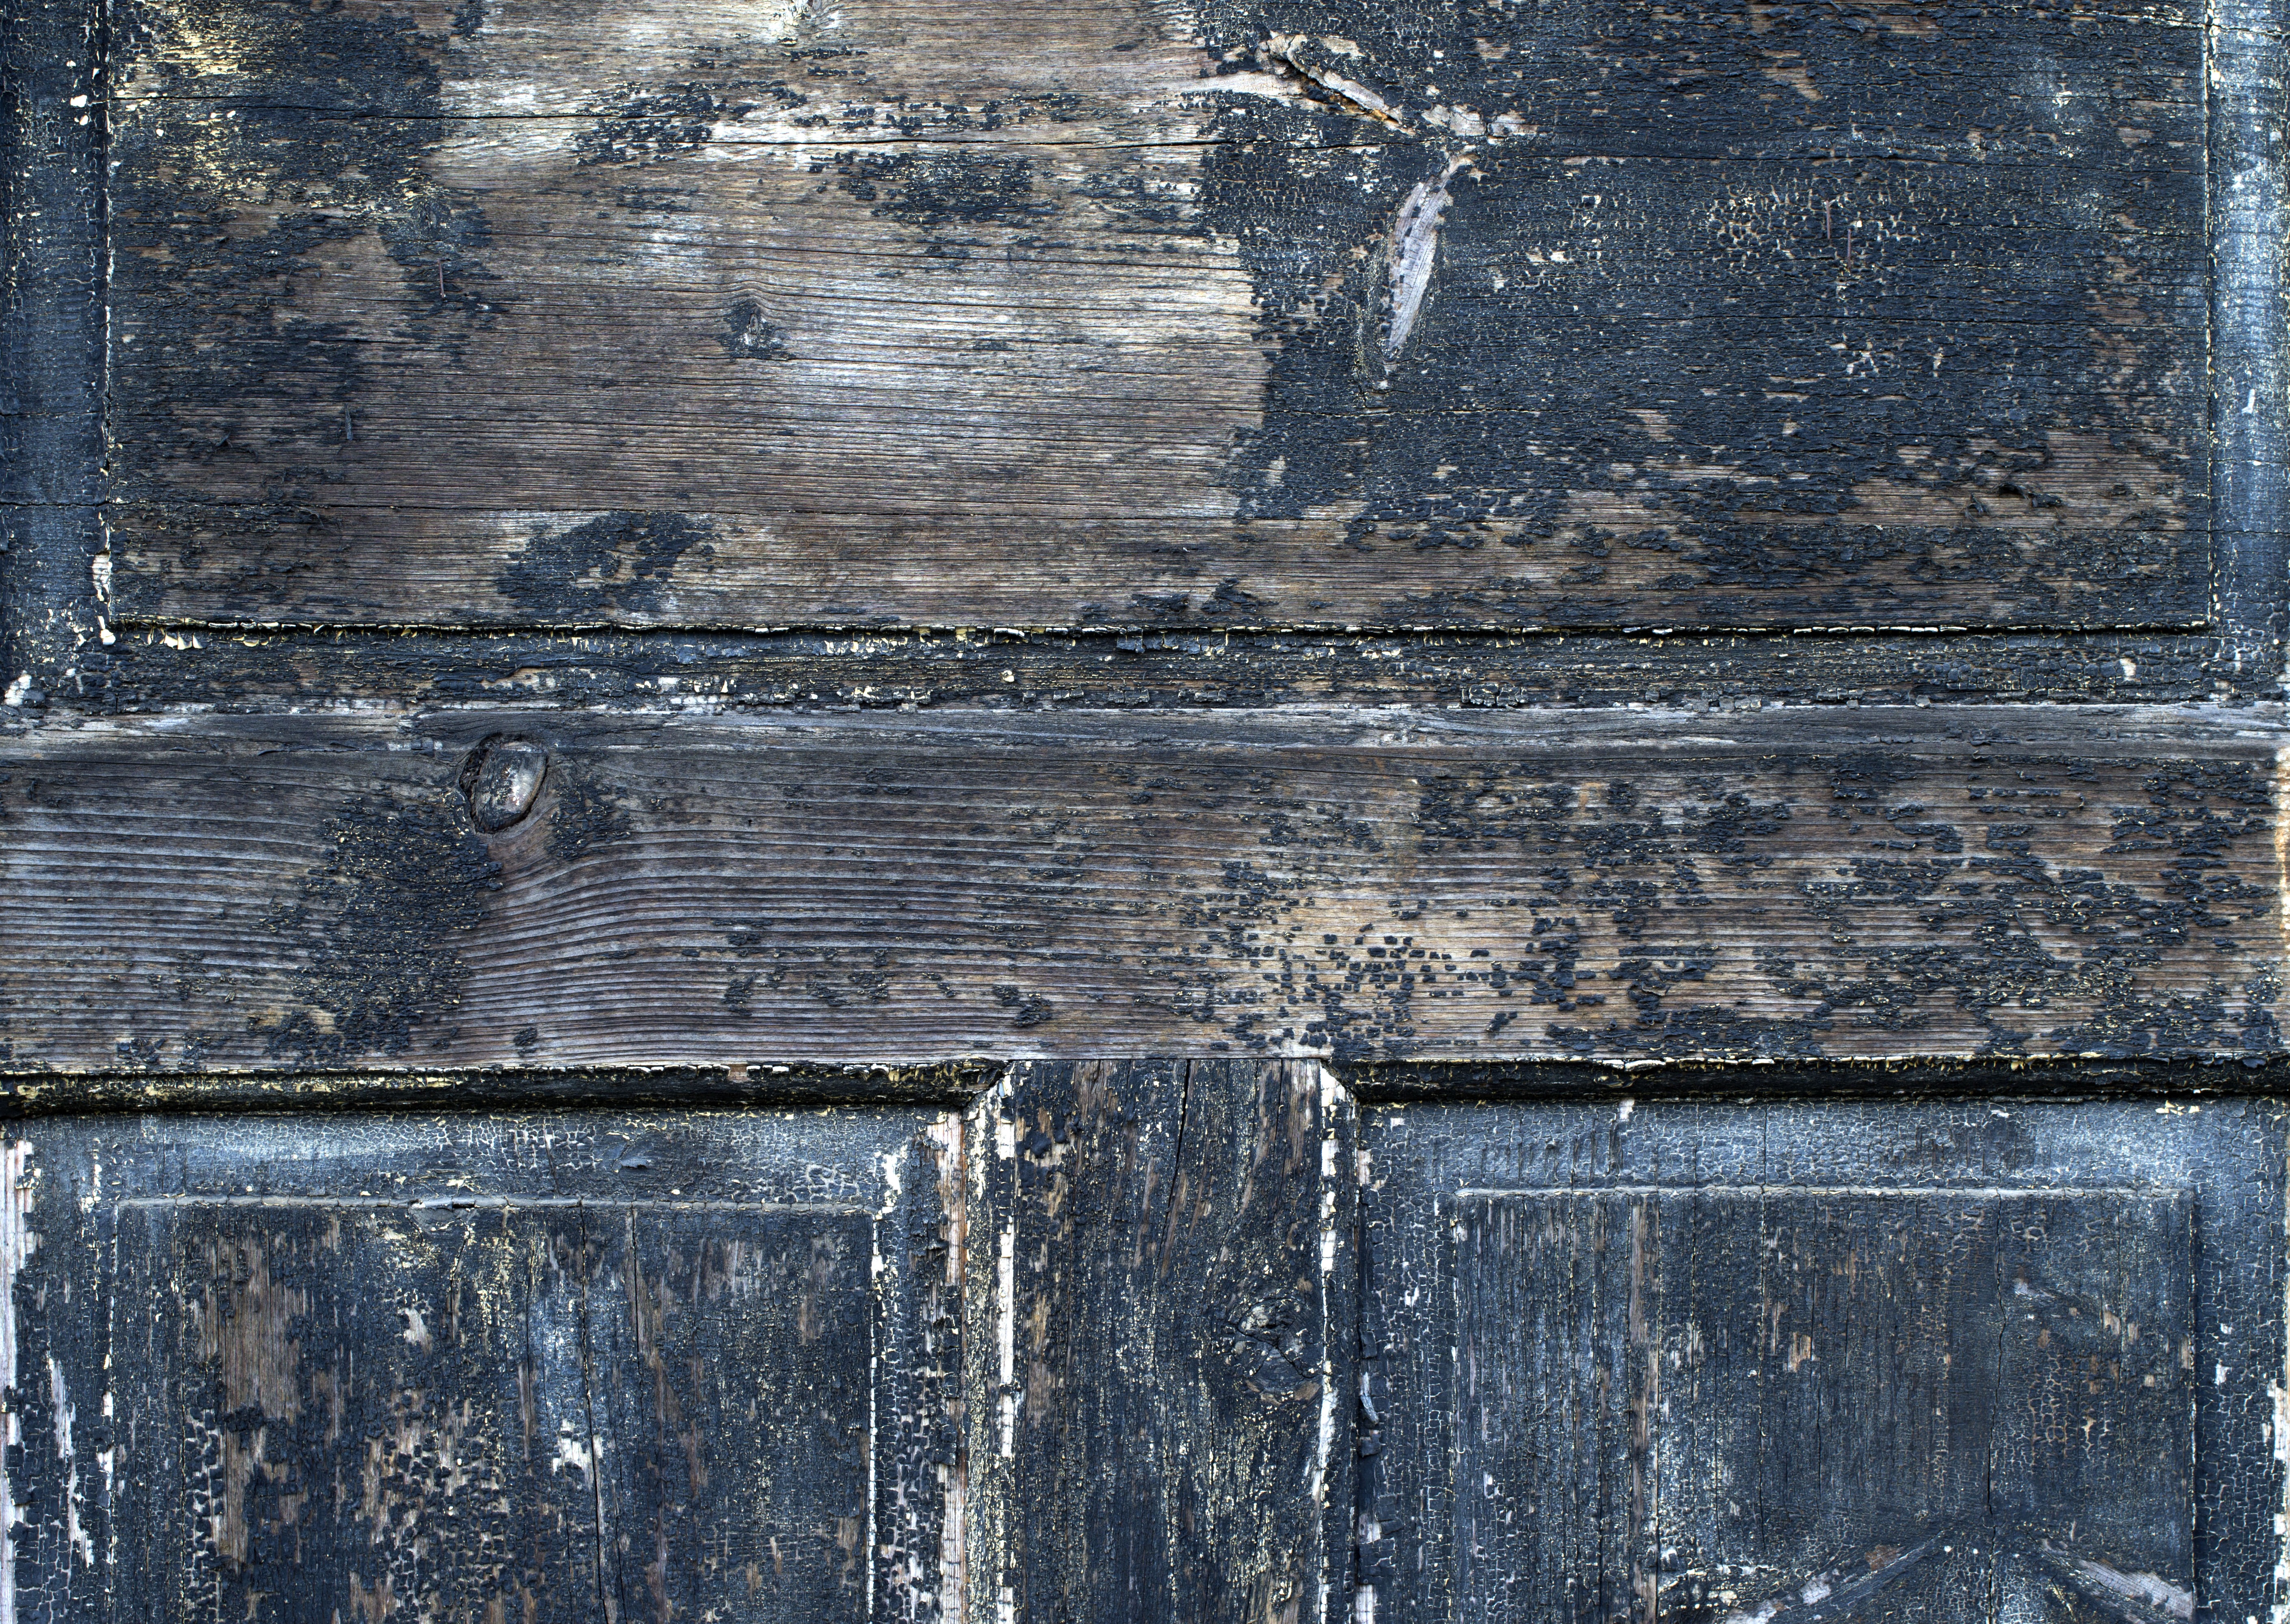
wood, texture, floor, wall, broken, grunge, blue, brick, door, material, damaged, flooring